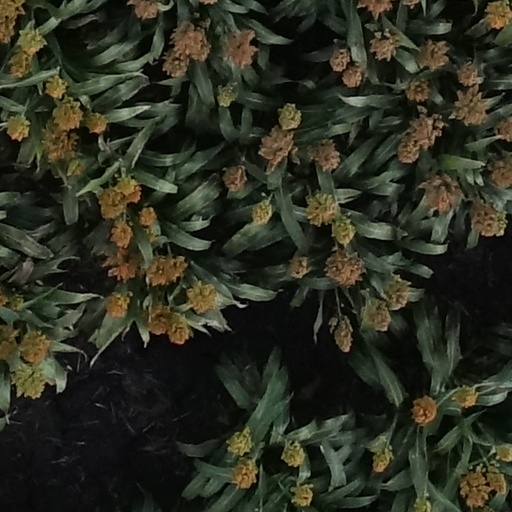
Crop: sorghum